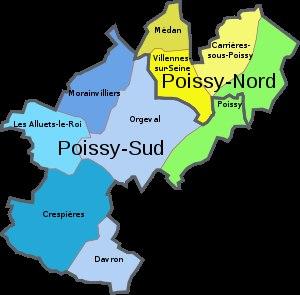
Le canton de Poissy-Nord est une ancienne division administrative française, située dans le département des Yvelines et la région Île-de-France. Créé pour les élections de 1967, il disparaît après le redécoupage cantonal de 2014 en France.
Le canton de Poissy-Sud est une ancienne division administrative française, située dans le département des Yvelines et la région Île-de-France. Créé pour les élections de 1967, il disparaît après le redécoupage cantonal de 2014 en France.